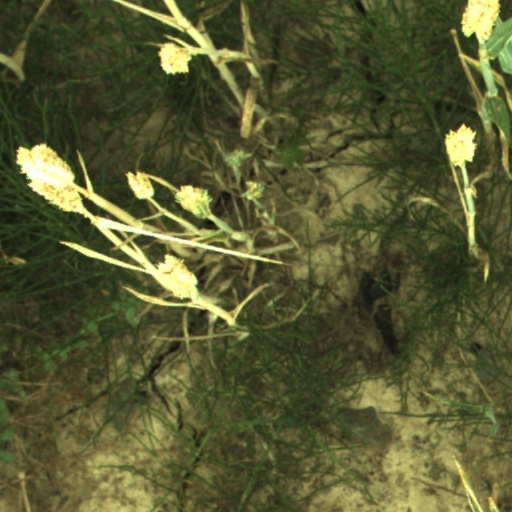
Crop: wheat